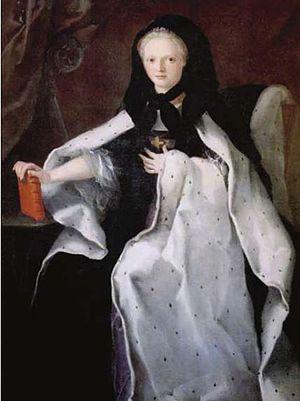
Les chanoinesses d'Épinal étaient des dames nobles formant le chapitre Saint-Goery, qui a succédé à une abbaye d'hommes, puis de femmes suivant la règle bénédictine.